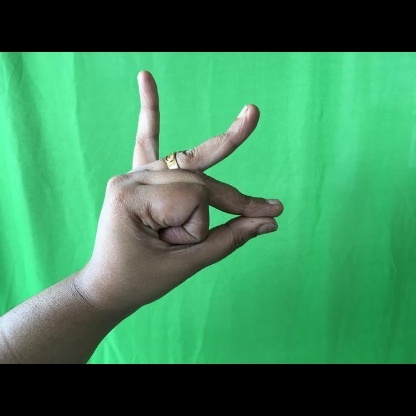
Mudra: Bramaram